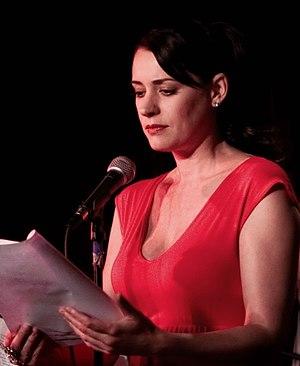
Paget Brewster, née le 10 mars 1969 à Concord dans le Massachusetts, est une actrice et chanteuse américaine.
Emily Prentiss est un personnage de fiction issu de la série télévisée américaine Esprits criminels. Elle est interprétée par Paget Brewster et doublée par Marie Zidi en version française. Emily intègre l'équipe lors du neuvième épisode de la deuxième saison, remplaçant l'ancienne agente Ellie Greenaway.